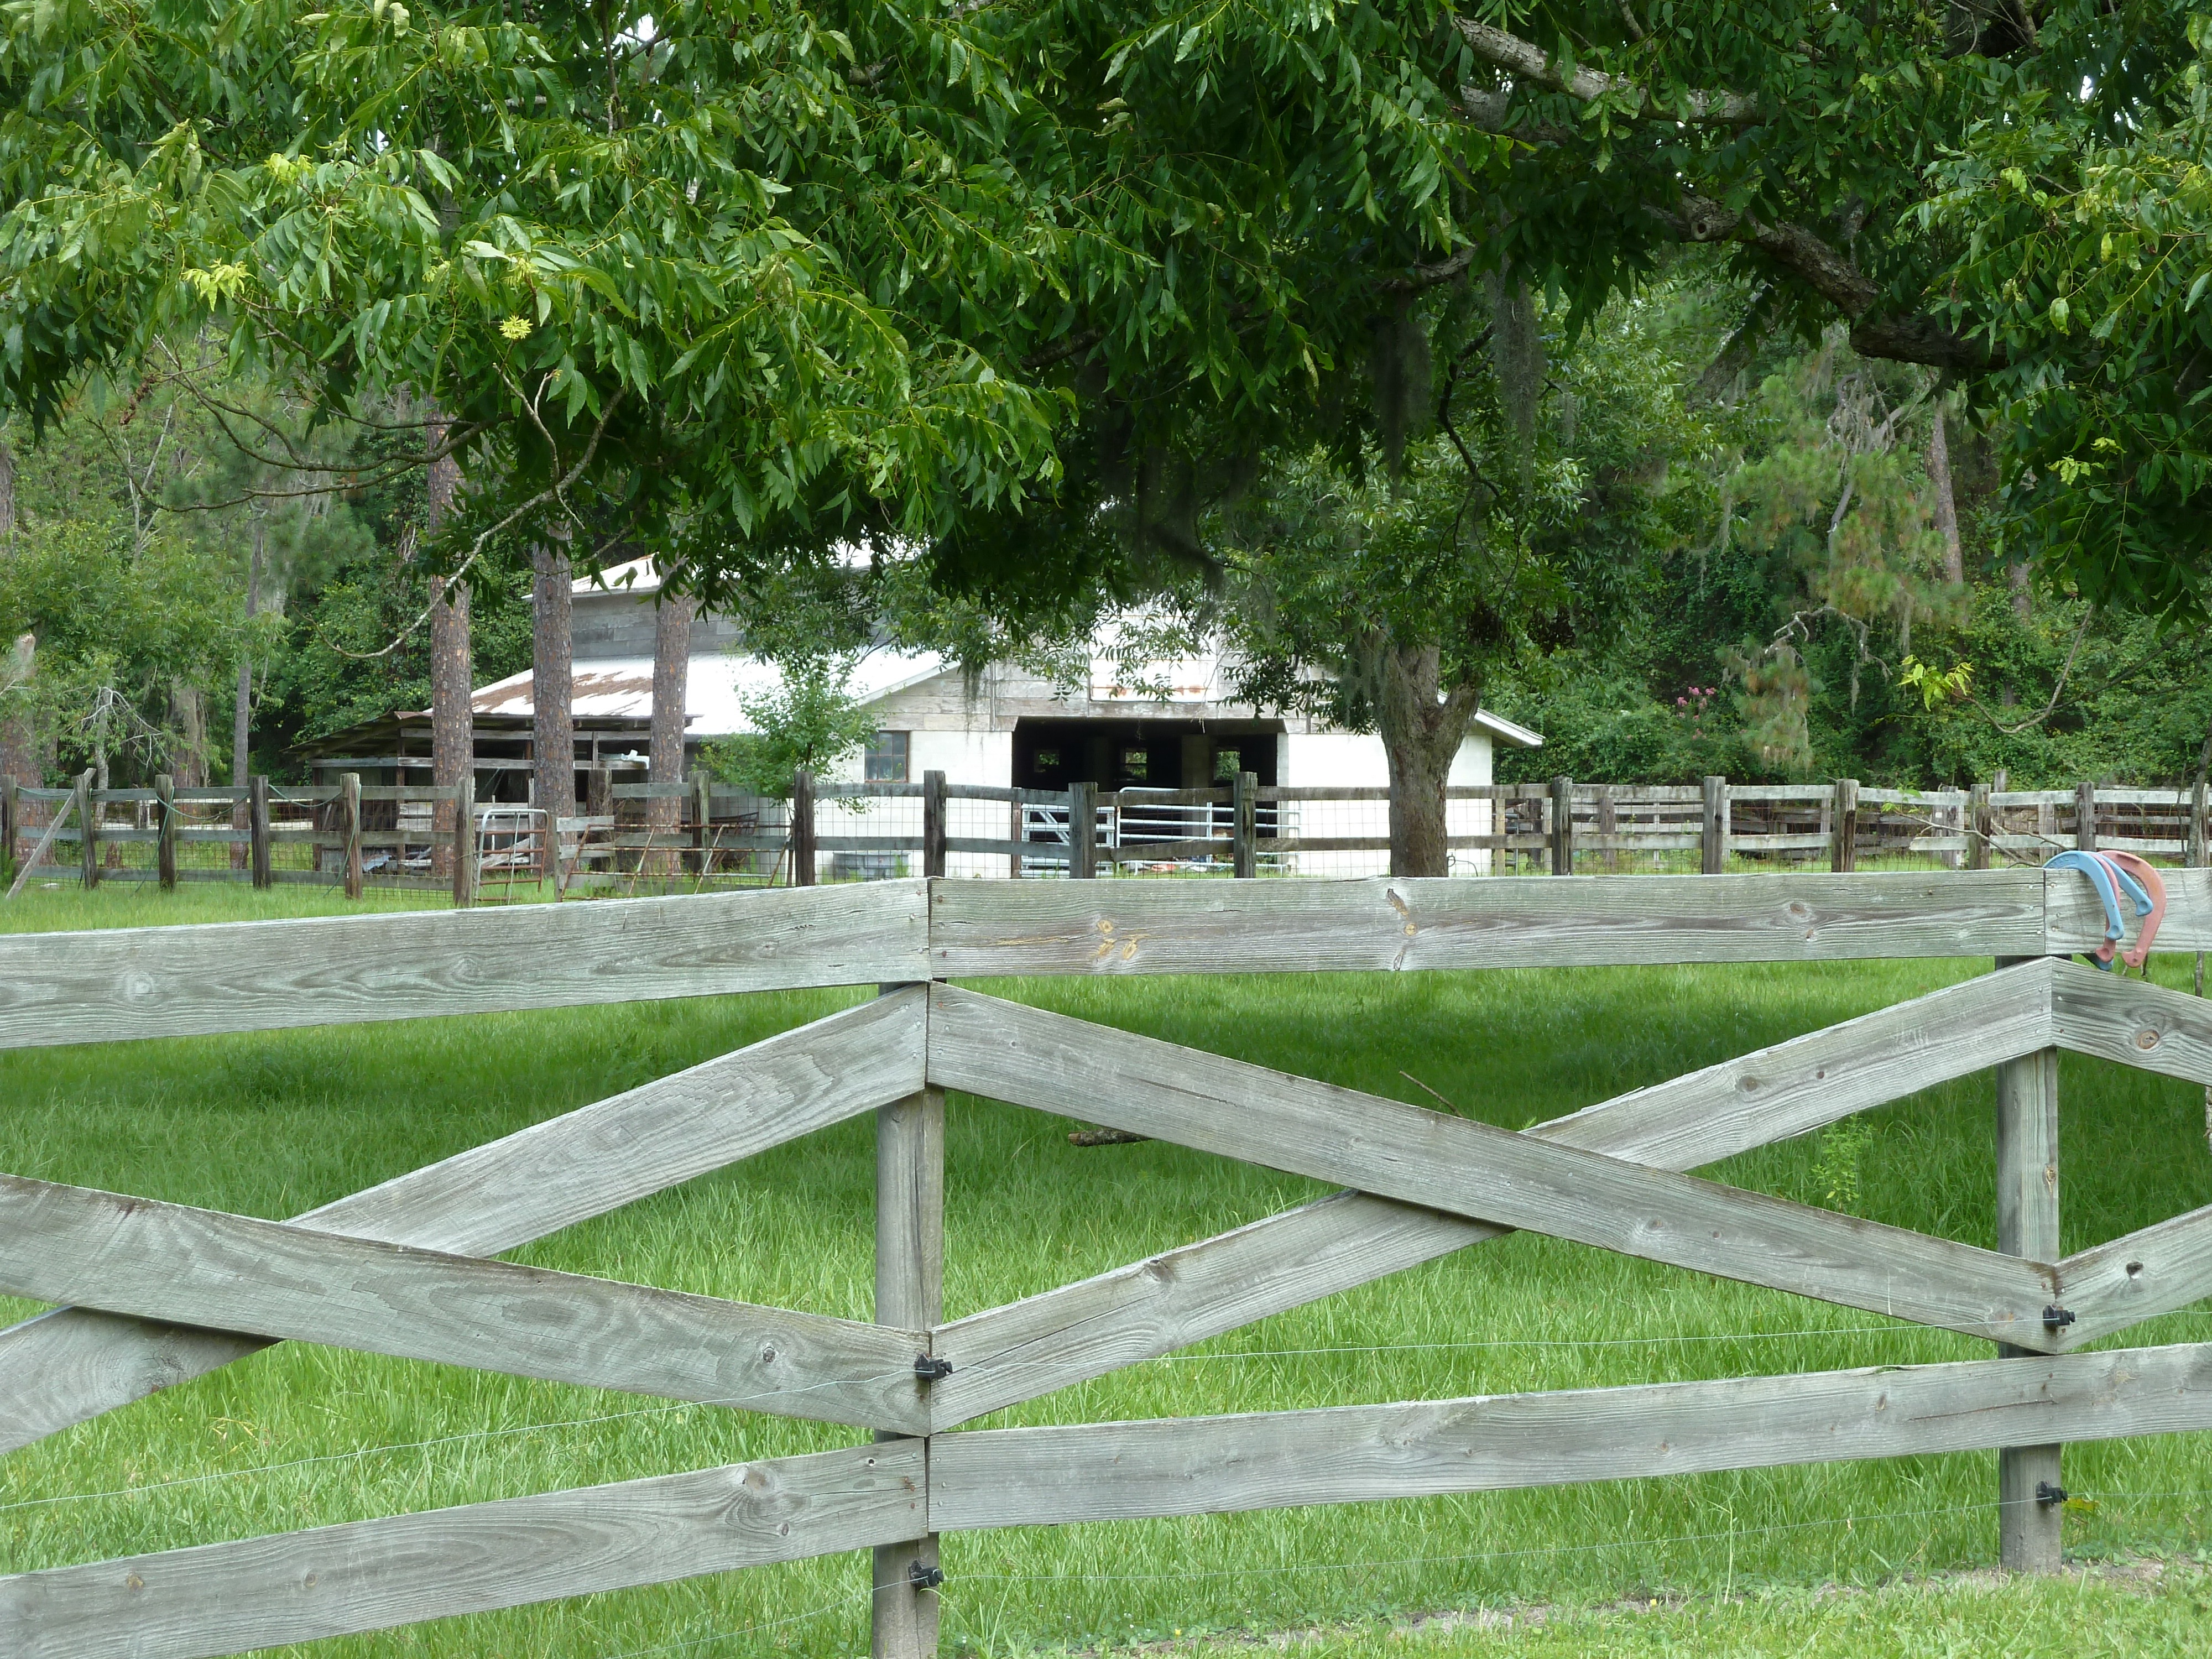
landscape, outdoor, fence, farm, meadow, countryside, barn, country, rural, natural, rural area, outdoor structure